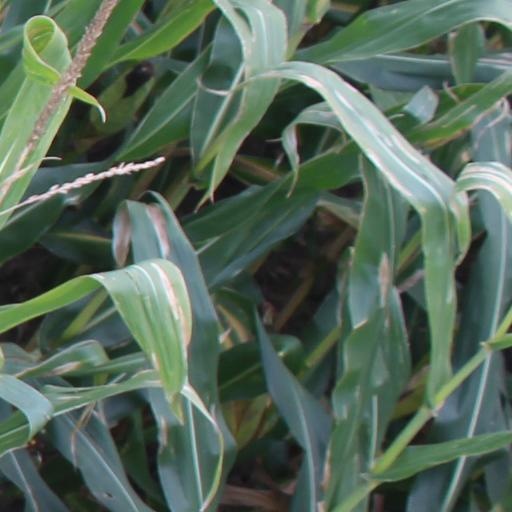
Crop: maize; corn